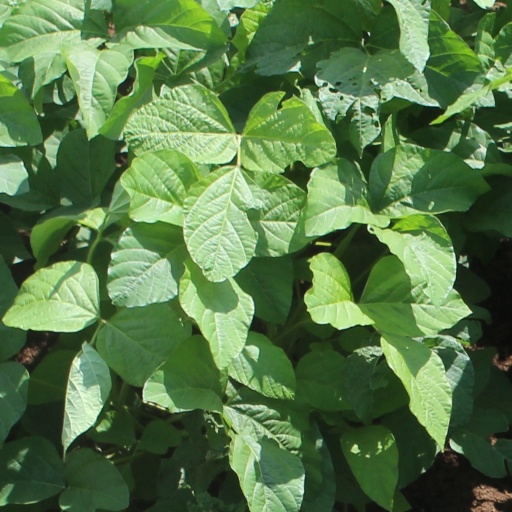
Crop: soybean